Olivia Louvel

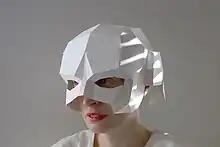
Artwork for SculptOr

Olivia Louvel is a French-born British composer and artist whose work is presented in the form of sound recordings, sound art installations, video art and live performances. She won an Ivor Novello Award in Sound Art at The Ivors Classical Awards 2023 for "LOL", a sonic intervention delivered through the public address system of Middlesbrough's CCTV surveillance network, reflecting the state of political affairs in Britain.